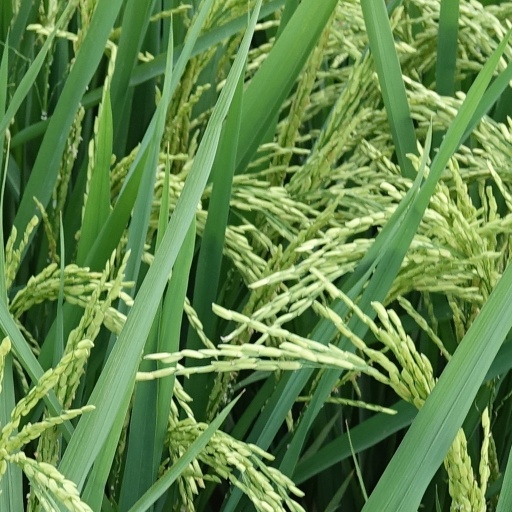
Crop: rice